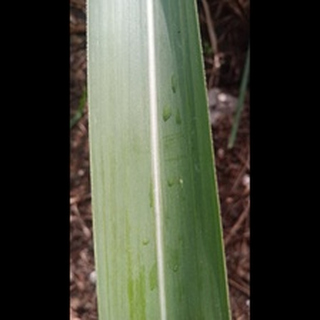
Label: healthy_sugarcane